Saint-Nicolas-la-Chapelle, Aube

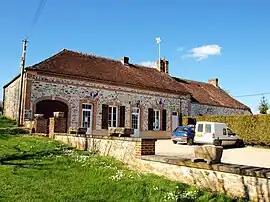
The town hall in Saint-Nicolas-la-Chapelle

Saint-Nicolas-la-Chapelle is a commune in the Aube department in north-central France.